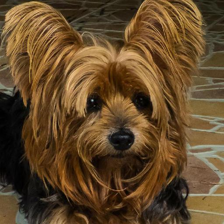
Label: animals